Sarah Blasko

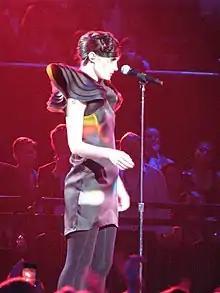
Blasko performing at the ARIA Music Awards ceremony, Acer Arena, Sydney, in November 2009. She won Best Female Artist for her third studio album, "As Day Follows Night".

In 2008, Blasko co-composed the score, with Stefan Gregory (sound designer), for Bell Shakespeare's production of "Hamlet", which ran from June to August. Diana Simmonds of Stage Noise was disappointed by an aspect of the opening night "[l]ess successful on opening night at least were the songs which open and then punctuate the action, composed and performed by [Blasko]. Her face mike and/or the sound balance muddied the lyrics and the one thing you need in Shakespeare is to hear the words". Whereas Helen Barry of Australian Stage felt Blasko was "truly sublime ... [h]er musical accompaniments add a layer of melancholy rapture to the performance which goes to the heart of Hamlet's grief, anger and loss. Ingeniously, Blasko is incorporated into the production itself as one of the players, which creates a seamless quality to her musical interludes".